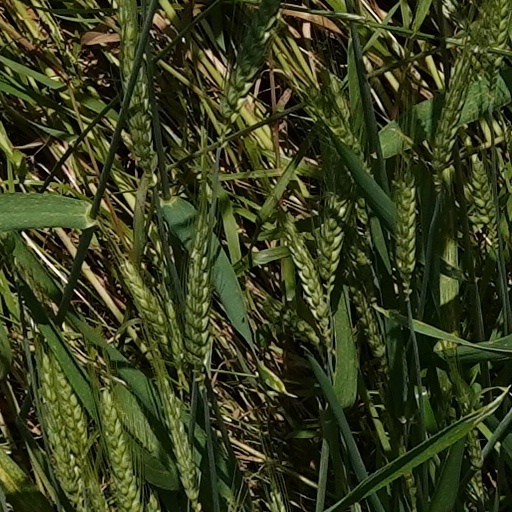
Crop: wheat